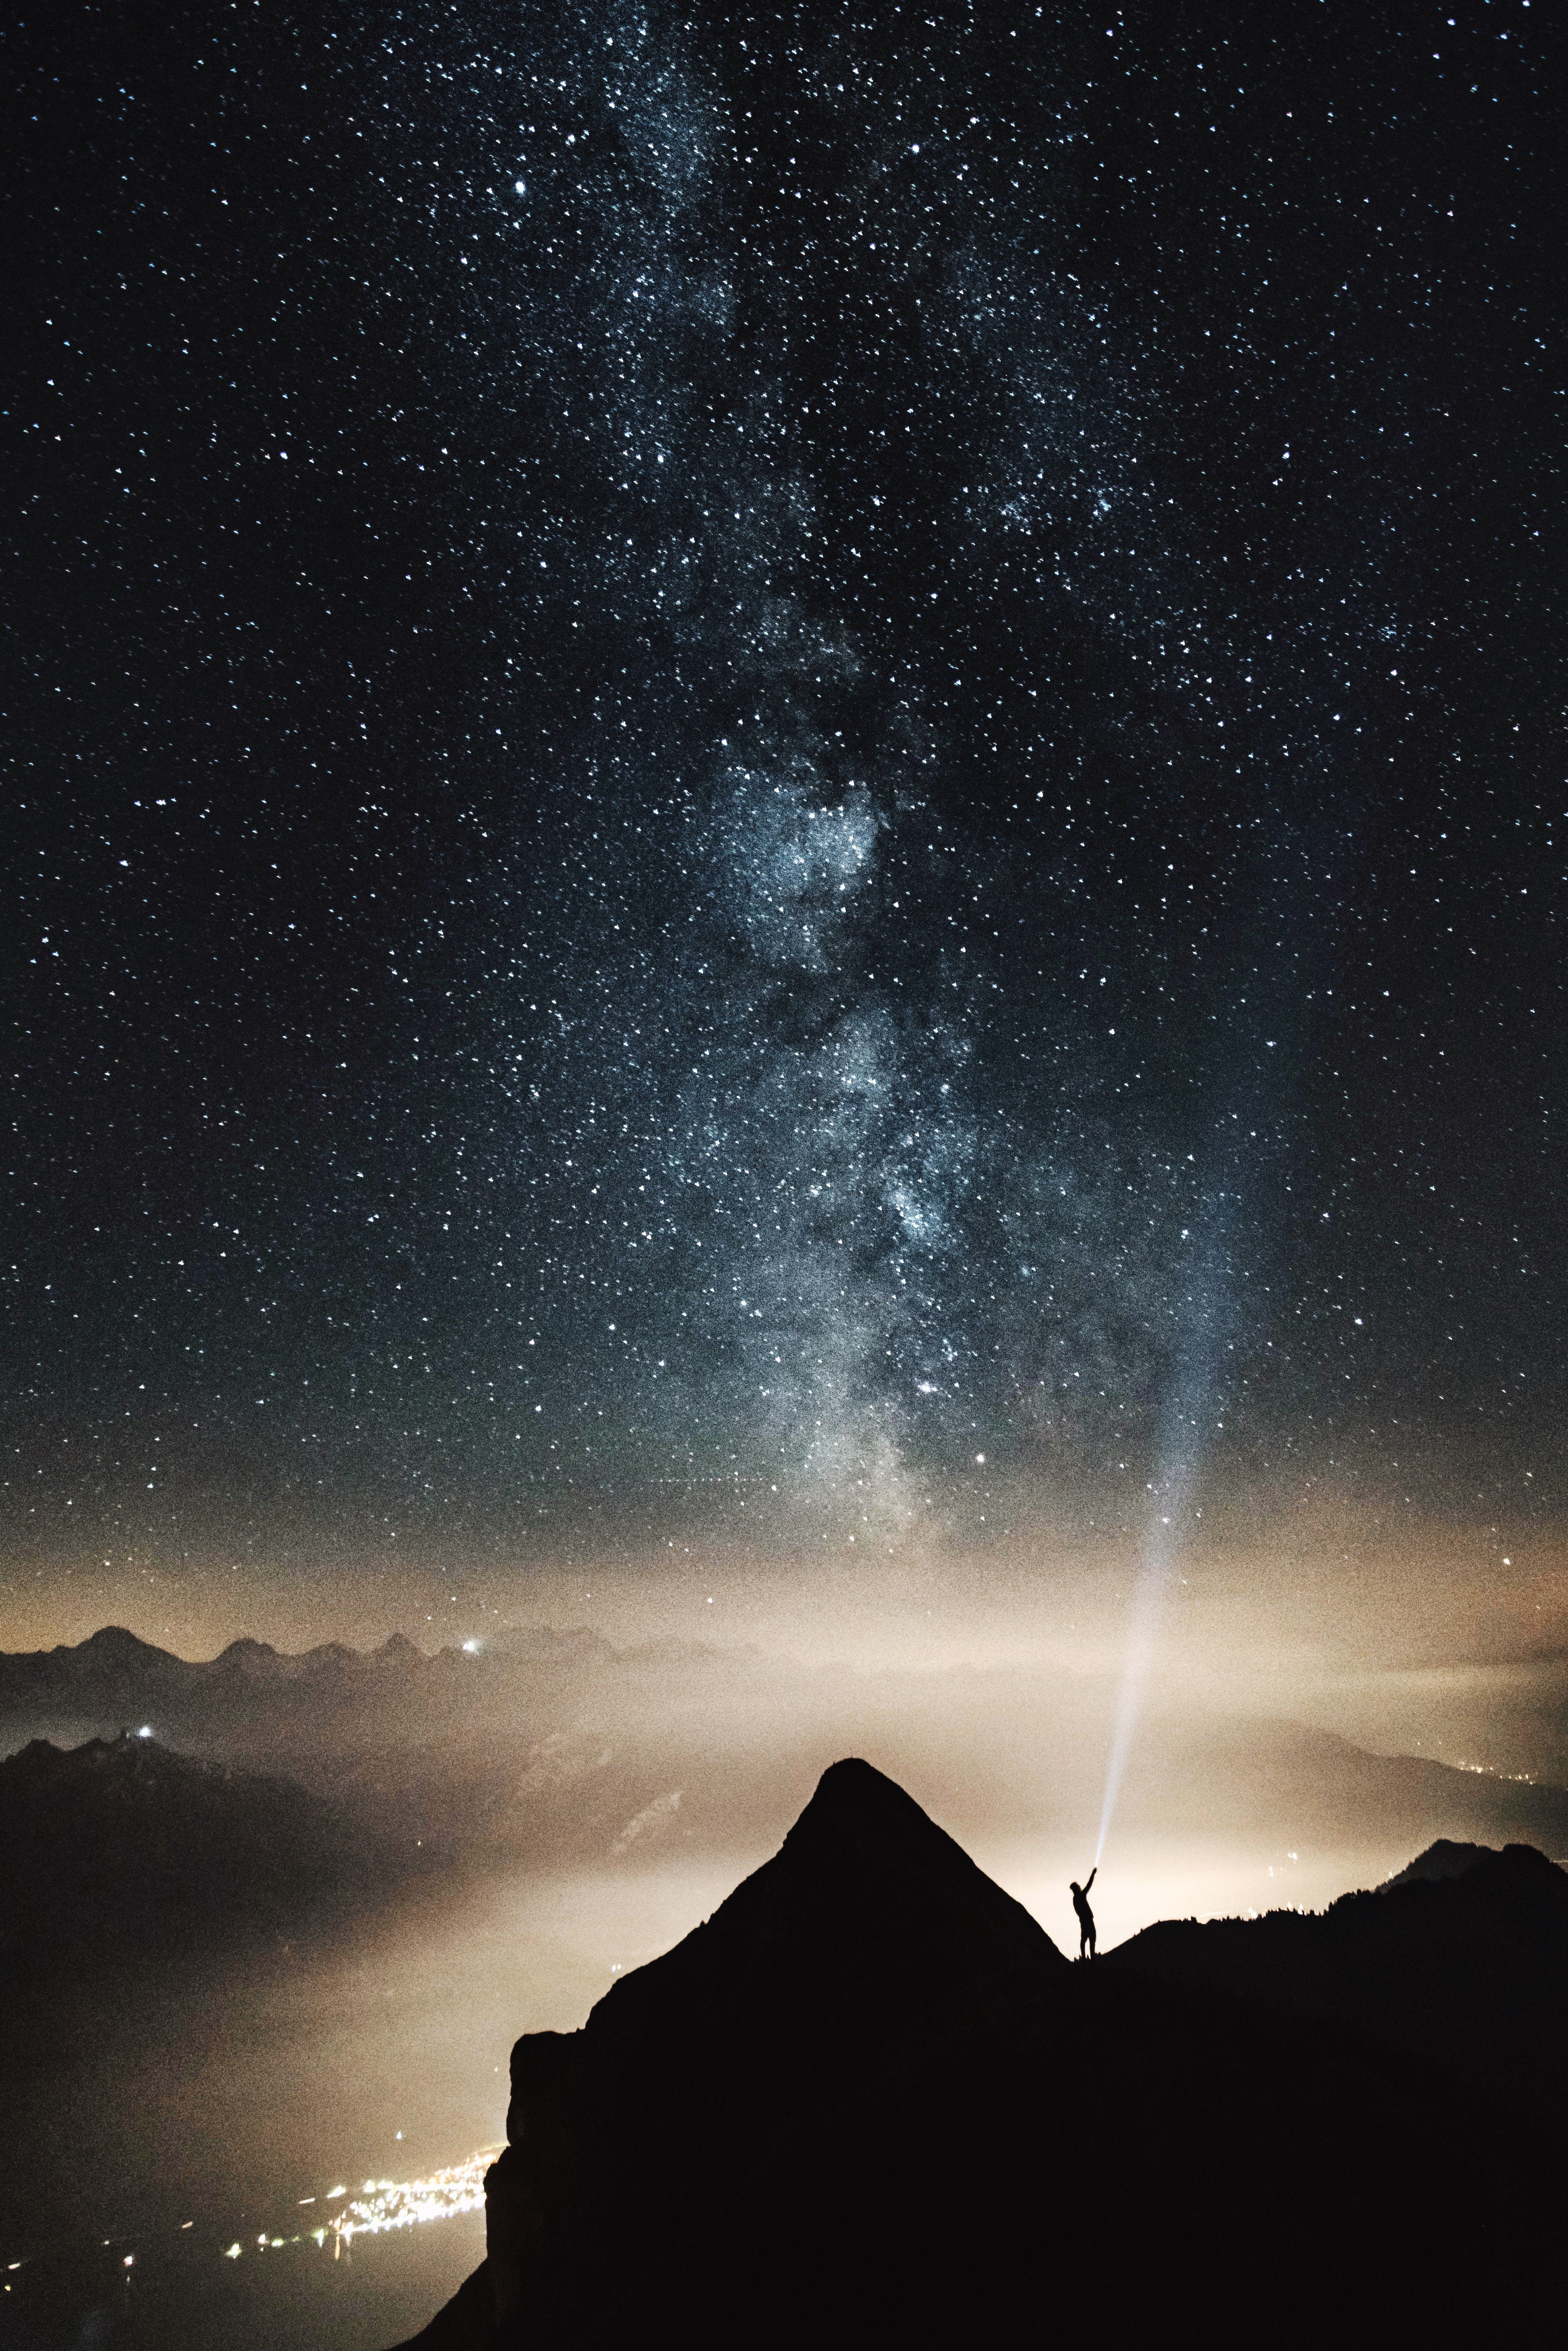
sky, night, star, milky way, atmosphere, dark, space, glow, darkness, galaxy, night sky, moonlight, outer space, astronomy, midnight, astronomical object, spiral galaxy